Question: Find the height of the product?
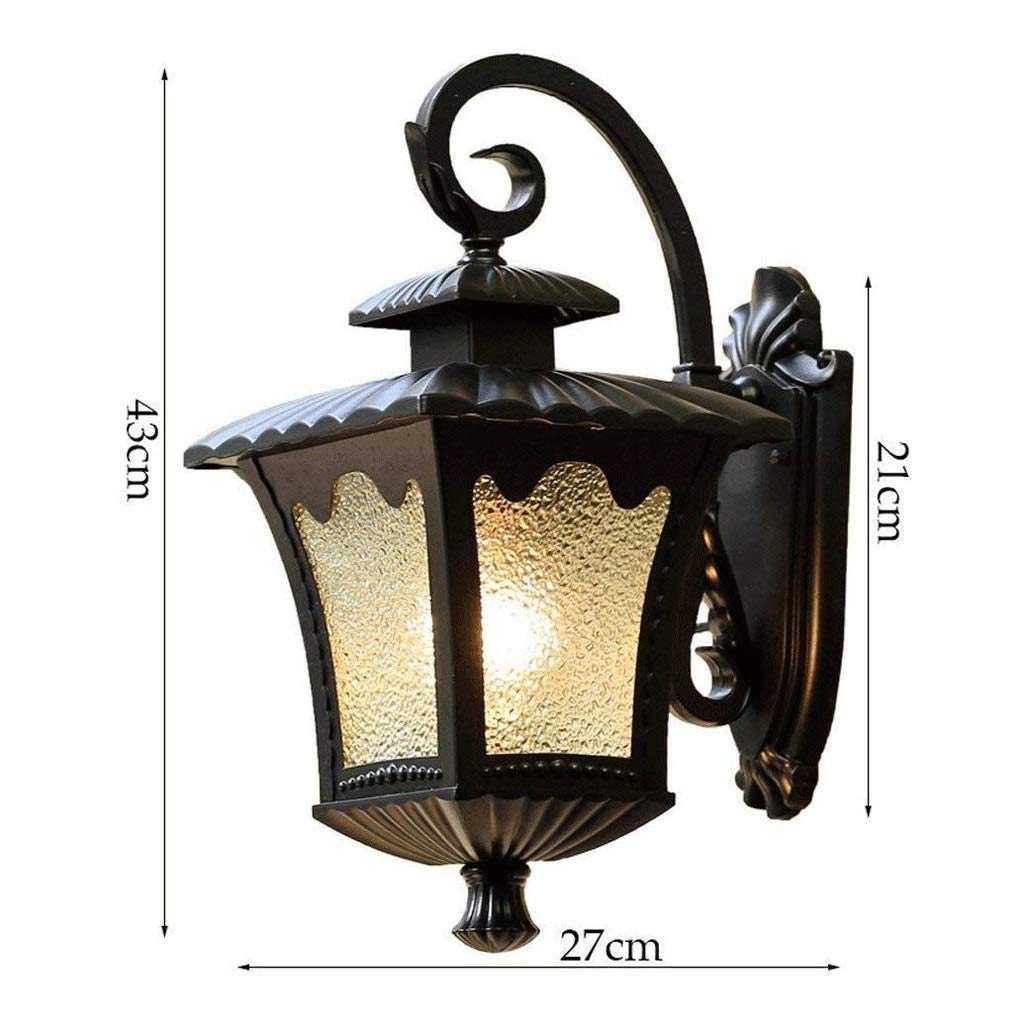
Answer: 43.0 centimetre